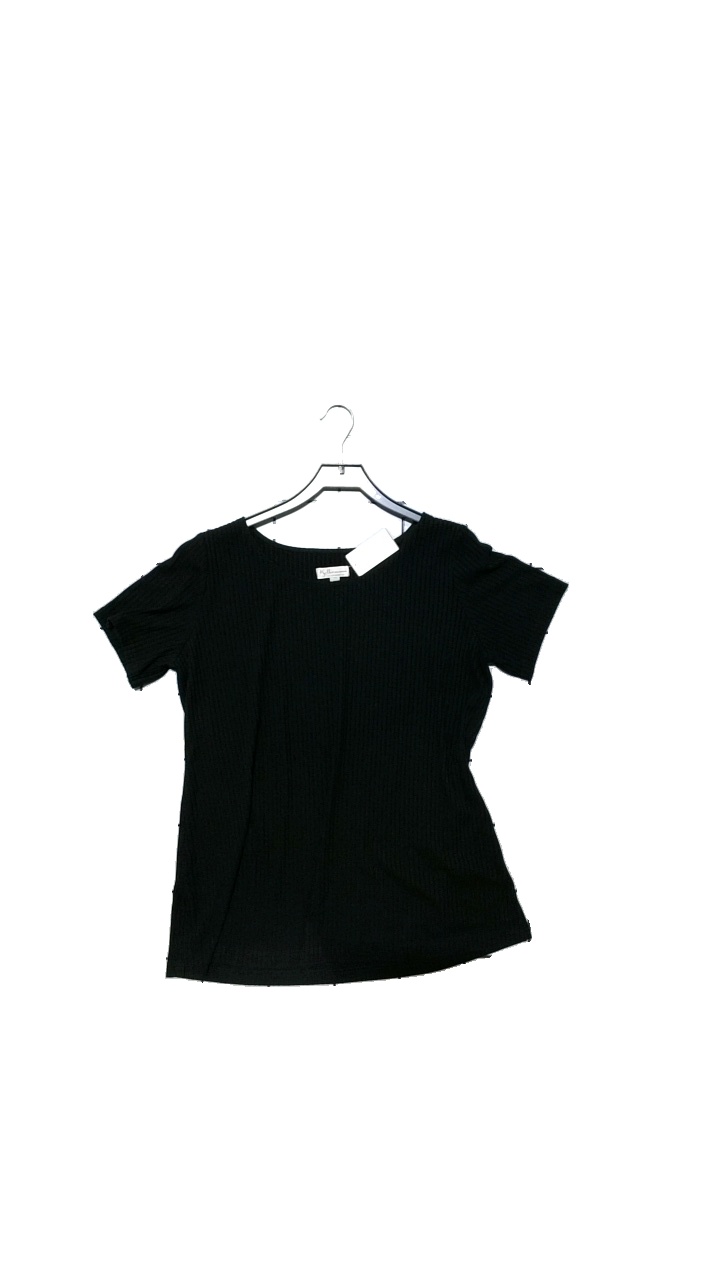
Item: Sweater (Ladies)
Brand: Kellermann
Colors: Black
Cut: Regular
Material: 95% Polyester 35% Viskose
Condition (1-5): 4
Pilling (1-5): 4
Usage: Reuse
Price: <50